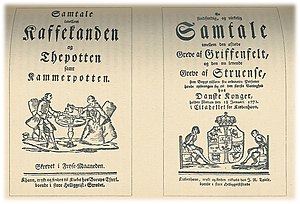
Trykkefrihedstiden / Forfatterne
To skrifter udgivet i trykkefrihedsperioden hhv. før og efter Struensees fald.
Trykkefrihedstiden er den periode i Danmarks historie, der går fra Johann Friedrich Struensees første selvstændige lov, reskriptet af 14. september 1770, hvor der herskede fuld trykkefrihed, til genindførelsen af censuren ved reskriptet af 20. oktober 1773 efter Struensees fald fra magten 17. januar 1772. Med reskriptet af 1770 blev Danmark den første stat i verden til at erklære uindskrænket lovmæssig trykkefrihed, idet selv lande med relative frie lovgivninger på området som England, Holland og Sverige havde forbehold i lovgivningen overfor anonymitet og æreskrænkelser.